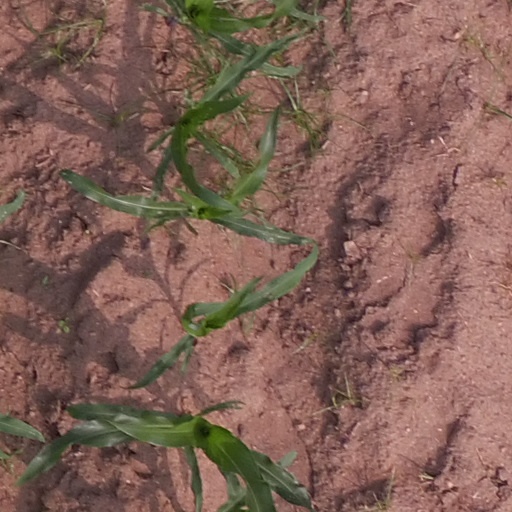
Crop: maize; corn